History of India

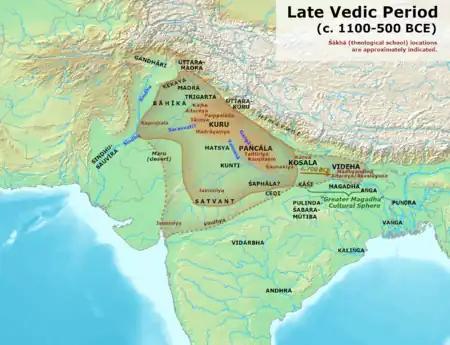
Late Vedic era map showing the boundaries of Āryāvarta with Janapadas in northern India, beginning of Iron Age kingdoms in India – Kuru, Panchala, Kosala, Videha

Historians have analysed the Vedas to posit a Vedic culture in the Punjab, and the upper Gangetic Plain. The Peepal tree and cow were sanctified by the time of the Atharva Veda. Many of the concepts of Indian philosophy espoused later, like dharma, trace their roots to Vedic antecedents.